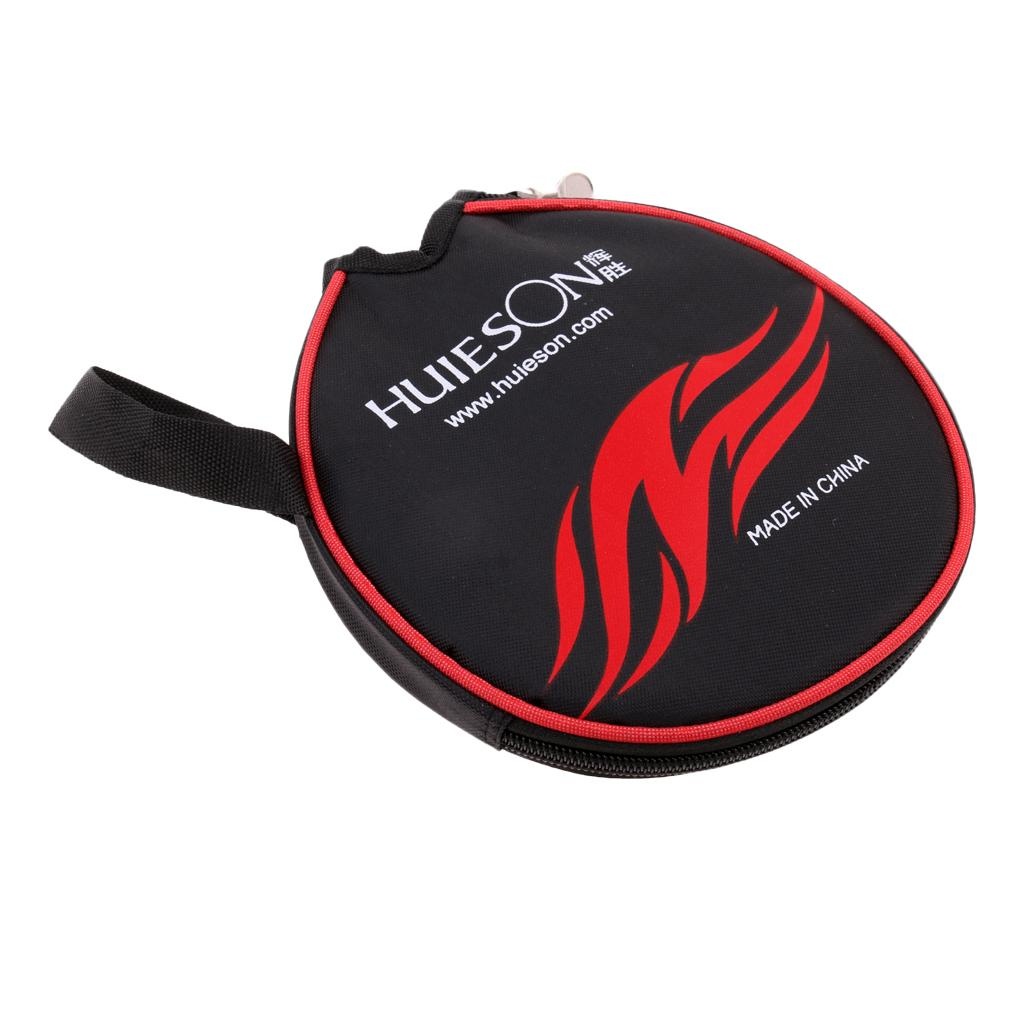
Table Tennis Racket Bag Ping Pong Paddle Bat Holder Pouch Case Black Red
Description: Small compact size, waterproof, lightweight, anti-dirty and wear-resistant With shockproof sponge inside to protect your racket Portable hand loop strap for easy carrying Zipper closure for easy and convenient use Suitable for one racket, and perfect for home, school, gym Specification: Material: Canvas Size (L x W): Approx. 19.5 x 17.5 cm/7.7 x 6.9 inch Package Includes: 1 Piece Ping Pong Racket Pouch Note: Case only, racket not included Please allow slightly difference due to manual measurement. Color may be slightly different since different monitor. Thanks!
Brand: SFC
Category: Sporting Goods > Indoor Games > Ping Pong > Ping Pong Paddle Accessories > Ping Pong Paddle Cases